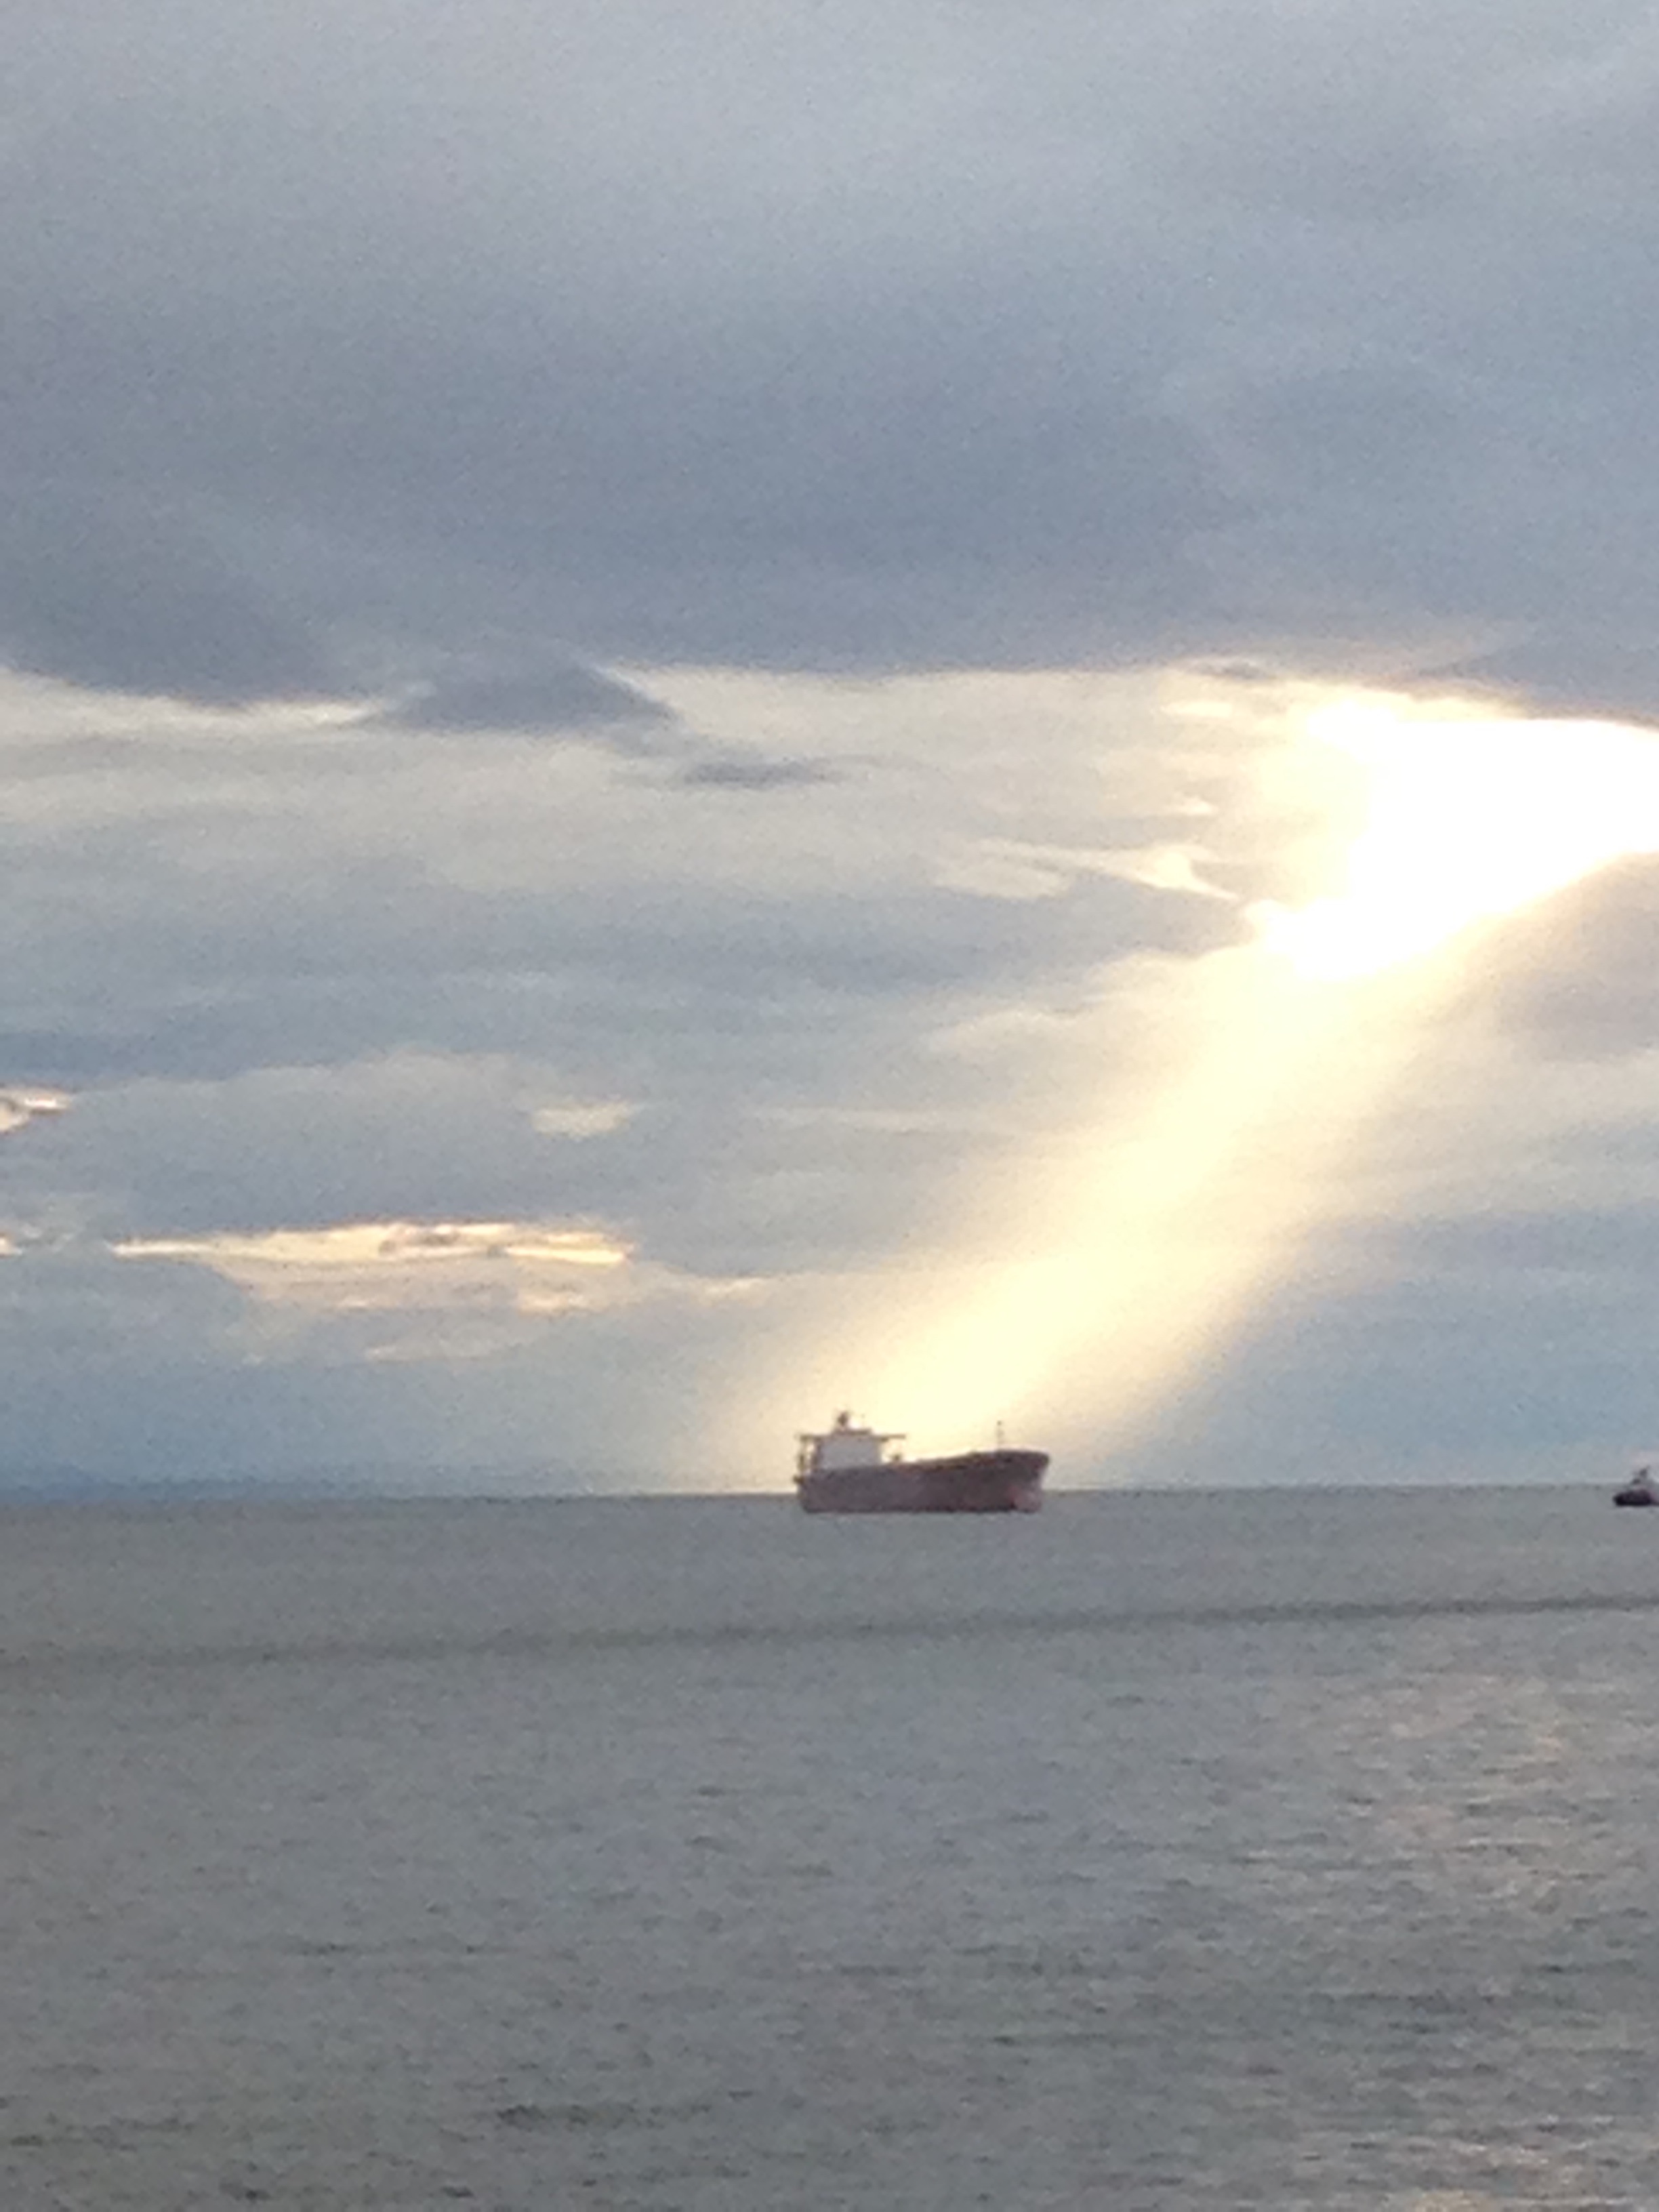
beach, sea, coast, ocean, horizon, cloud, sky, sunrise, sunset, sunlight, morning, shore, wave, dawn, dusk, vehicle, tower, bay, body of water, atmospheric phenomenon